Biohazard: The Alien Force

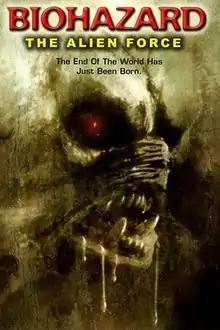
Film poster

Biohazard: The Alien Force is a 1994 American horror film directed by Steve Latshaw.